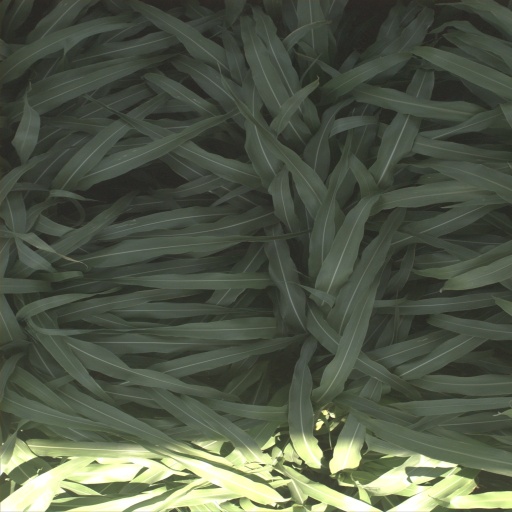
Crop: sorghum